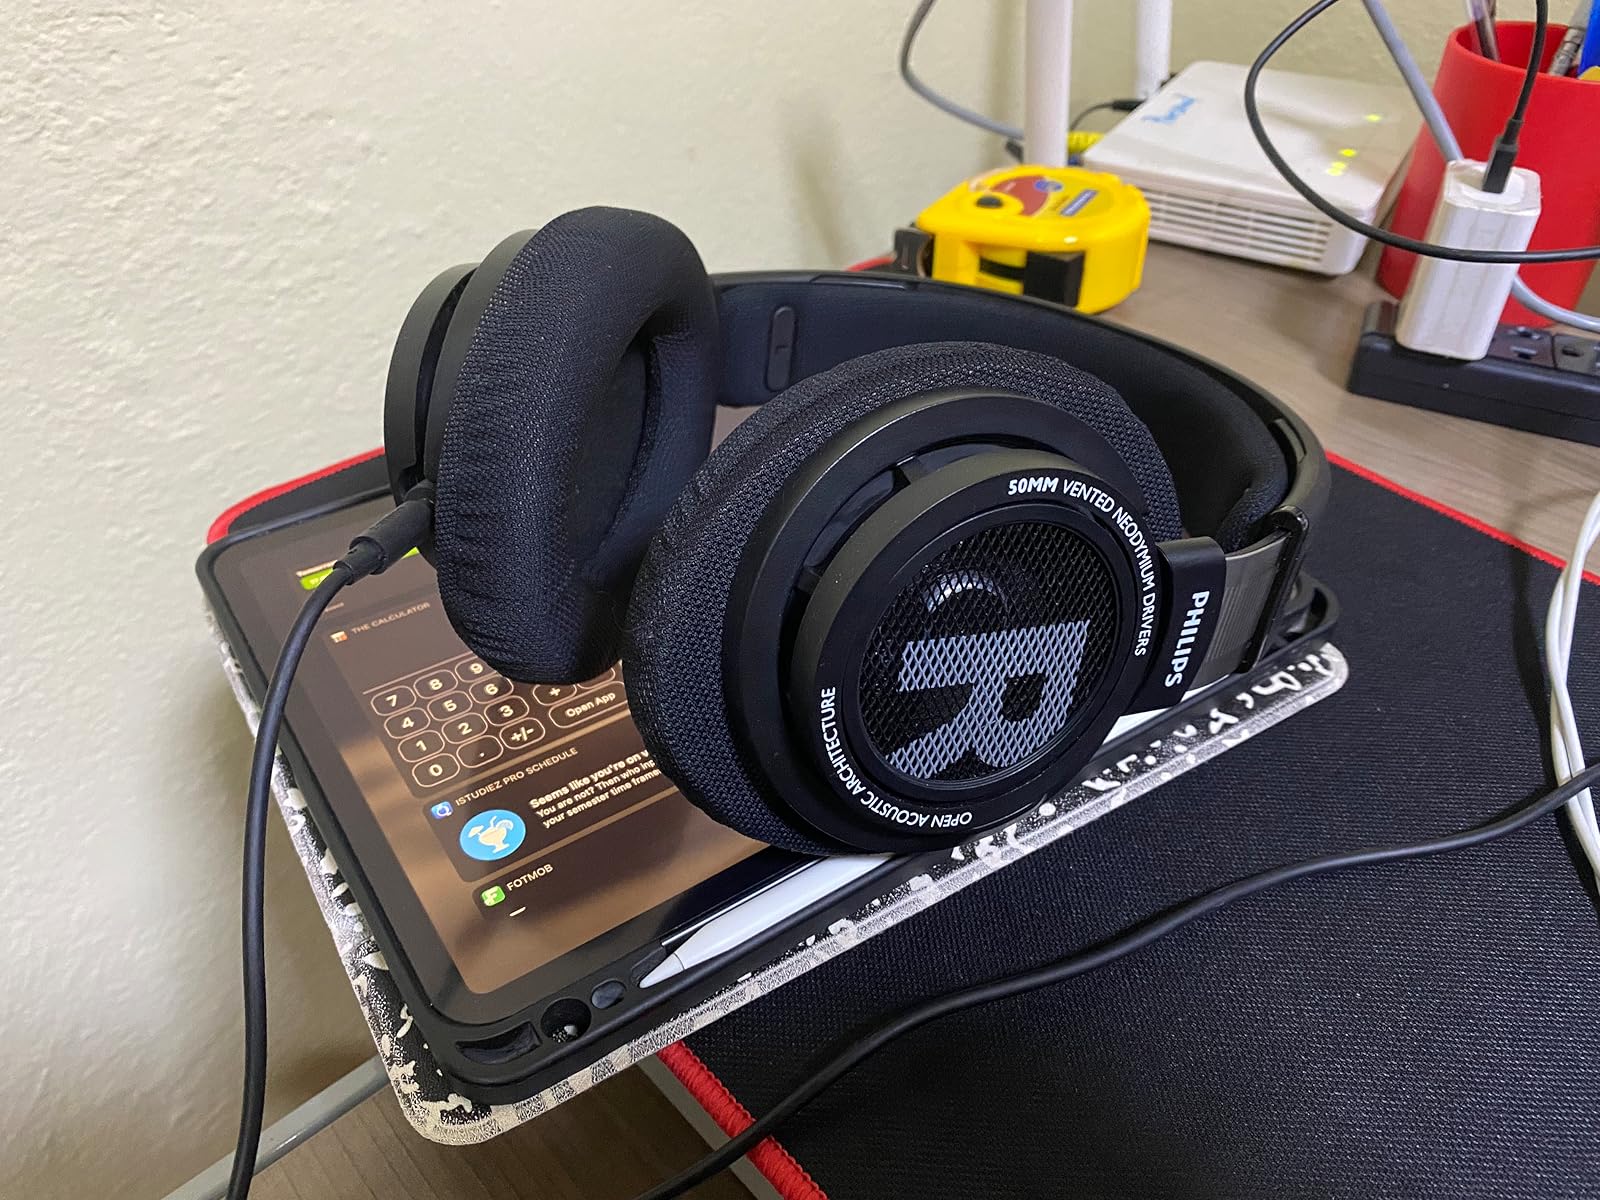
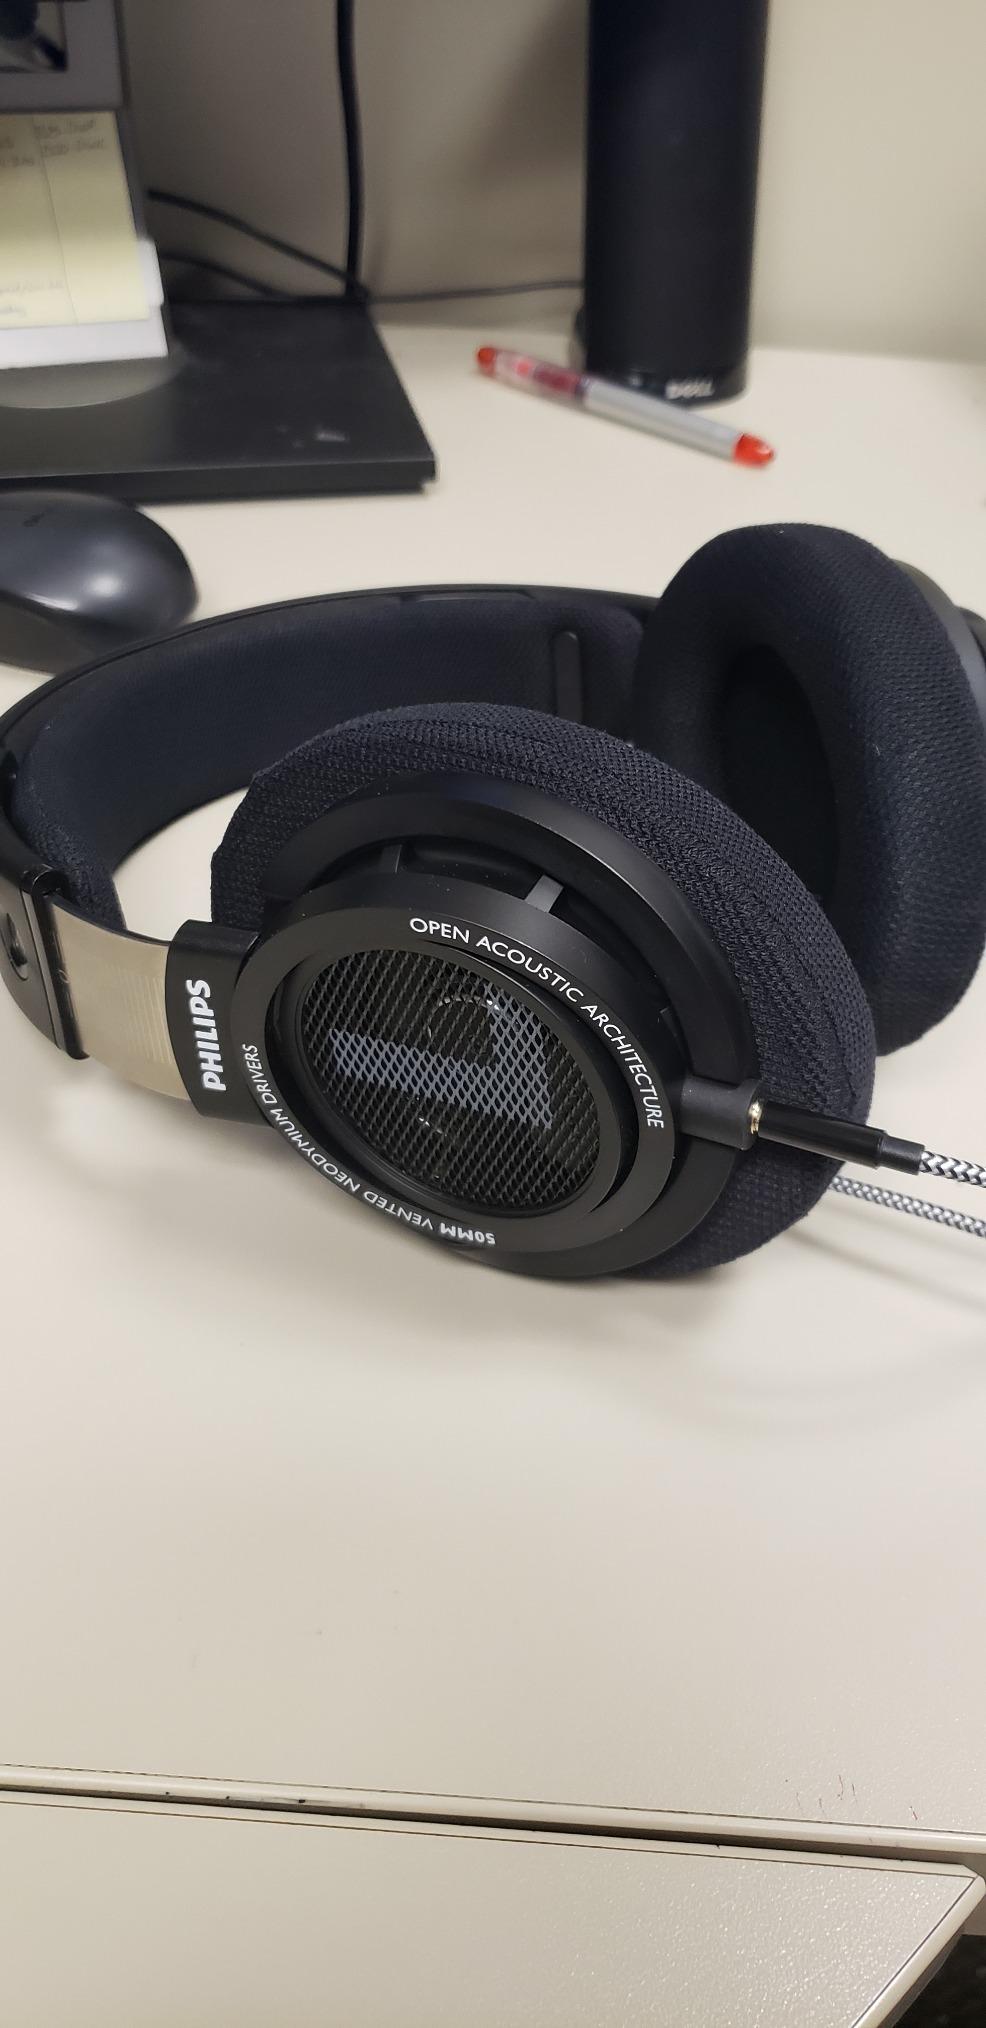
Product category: headphones
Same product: yes